Publication of Darwin's theory

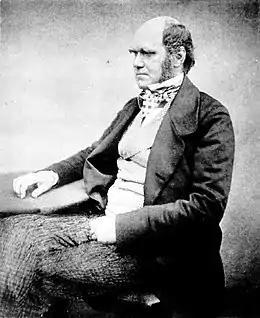
Darwin, as photographed in 1860, was still clean shaven at this time.

The publication of Darwin's theory brought into the open Charles Darwin's theory of evolution through natural selection, the culmination of more than twenty years of work.